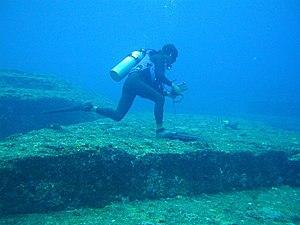
La structure sous-marine de Yonaguni est une formation gréseuse sous-marine située dans les eaux claires de la pointe d’Arakawa, à l’extrémité sud de l’île Yonaguni dans l’archipel japonais Ryūkyū. Cette île sous-marine fait l'objet de débats scientifiques depuis sa découverte en 1985 car selon certains elle pourrait être le vestige d'une cité préhistorique.